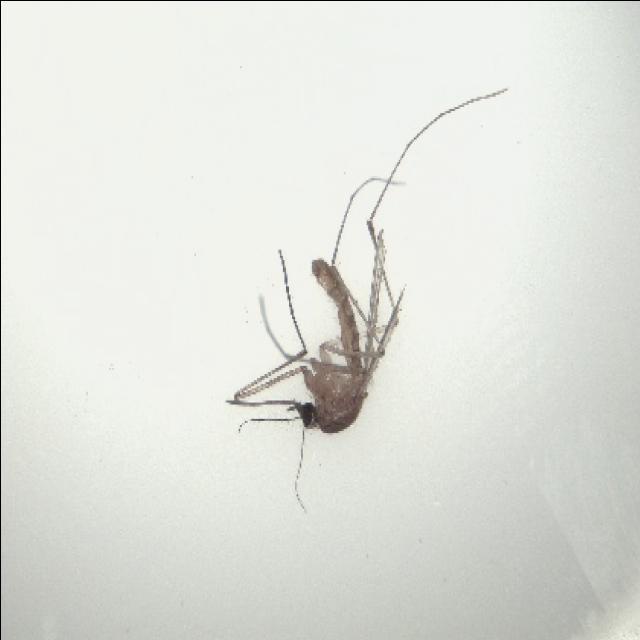
Species: culex_pipiens